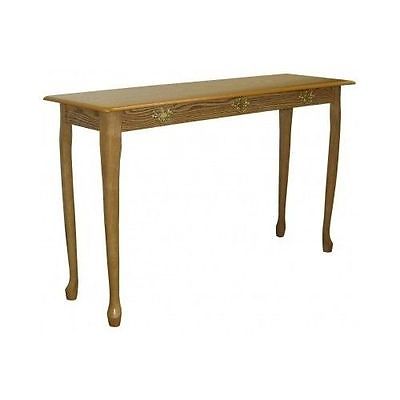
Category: table